The Seventh Sign

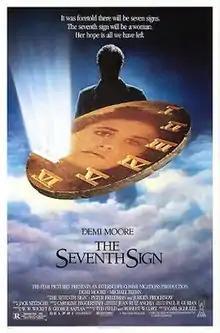
Theatrical release poster

The Seventh Sign is a 1988 American apocalyptic drama horror film written by Clifford and Ellen Green and directed by Carl Schultz. The film stars Demi Moore, Michael Biehn, Jürgen Prochnow and Peter Friedman. The title and plot reference the seven seals described in the Book of Revelation, the final book of the New Testament of the Bible. The film was released on April 1, 1988, by Tri-Star Pictures, received mixed reviews and grossed $18.8 million at the box office domestically.